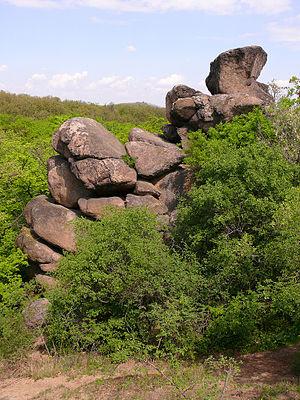
Pákozd est un village et une commune du comitat de Fejér en Hongrie.